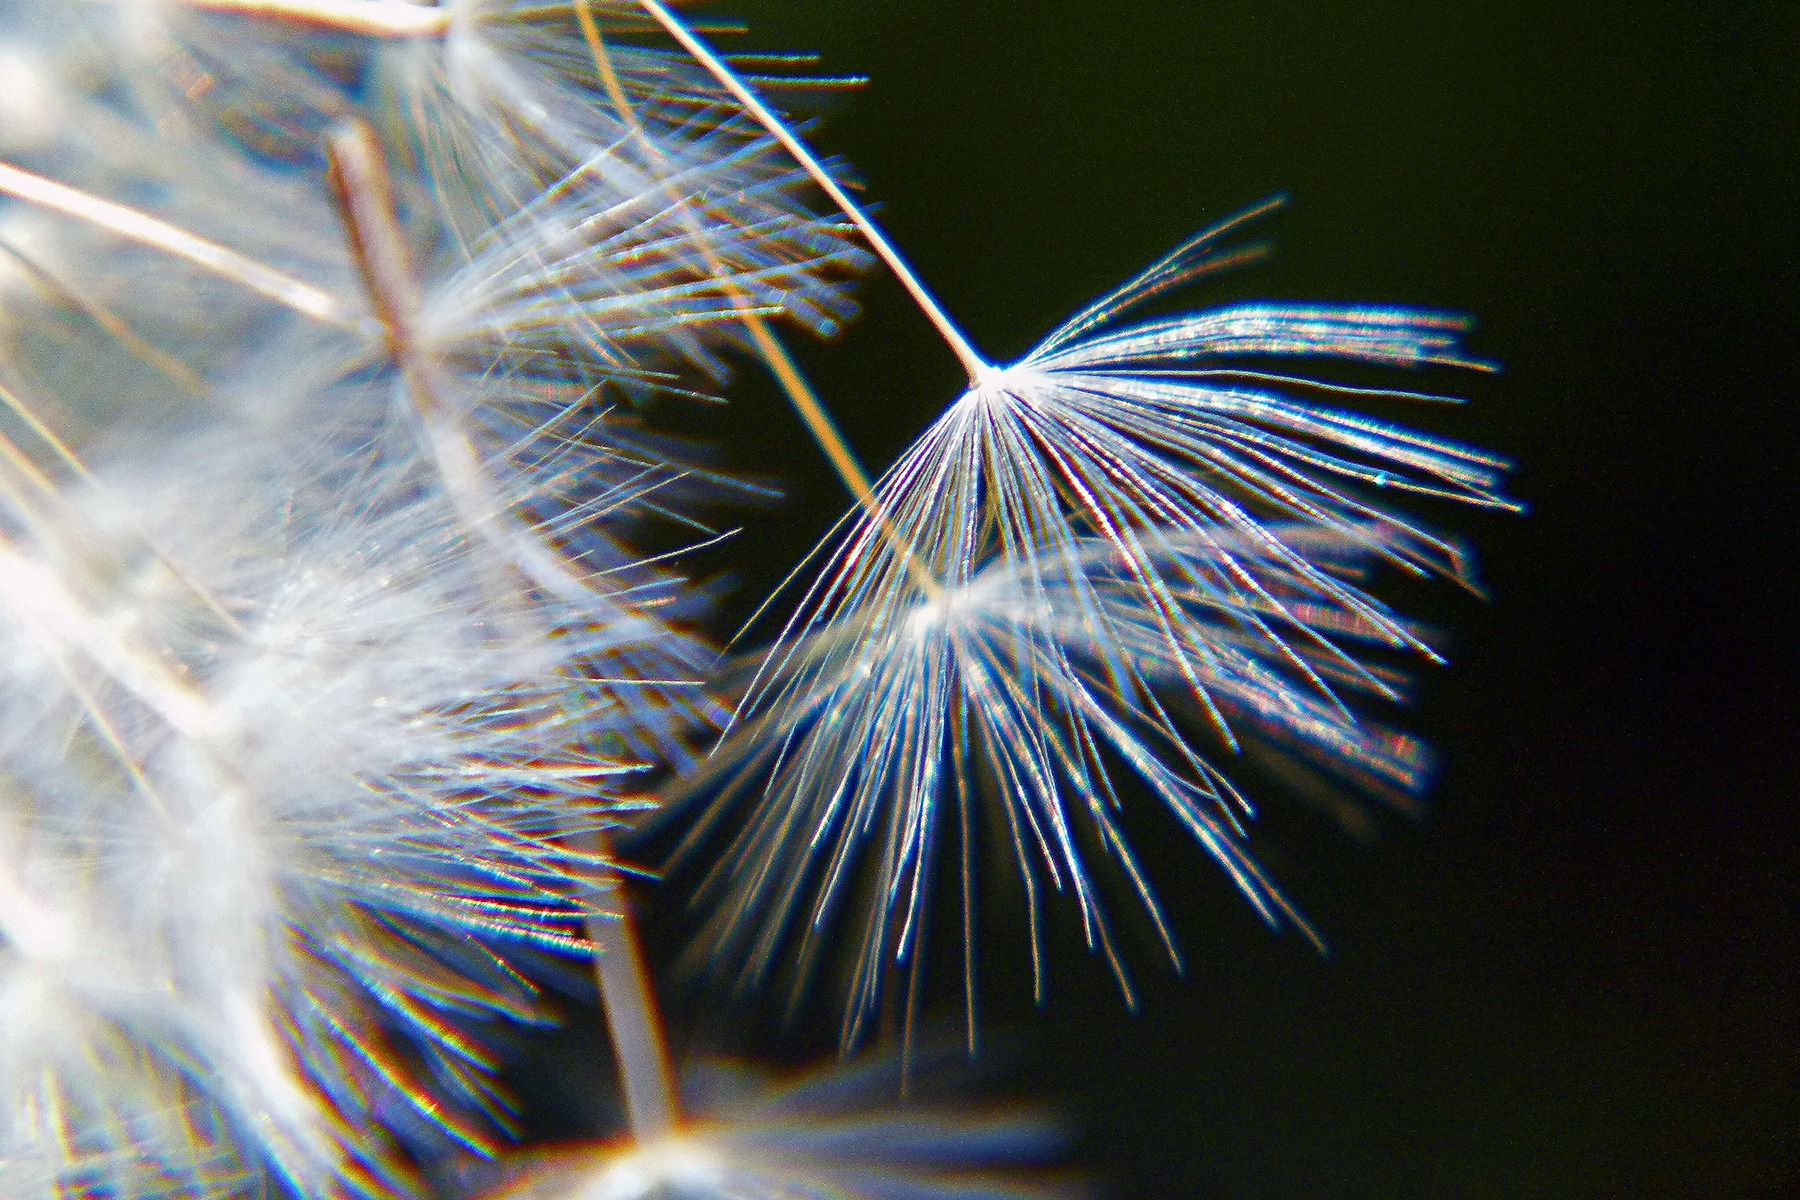
nature, blossom, growth, plant, field, photography, dandelion, play, stem, air, seed, flower, kid, flying, fly, floral, pollination, fluffy, tranquil, macro, natural, fresh, blue, season, life, weed, close up, wishing, soft, fantasy, magic, blow, imagination, enjoyment, luck, dreams, filigree, macro photography, fertility, fragility